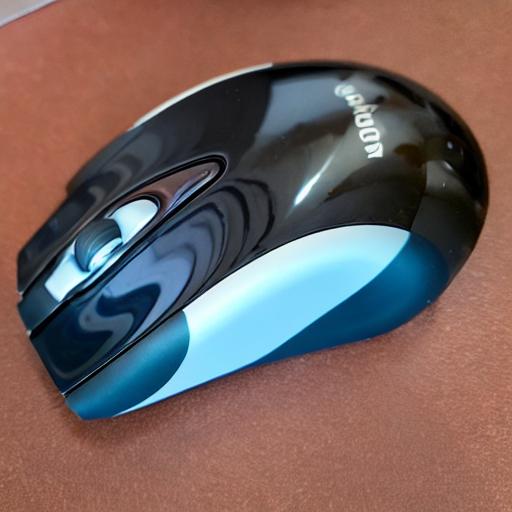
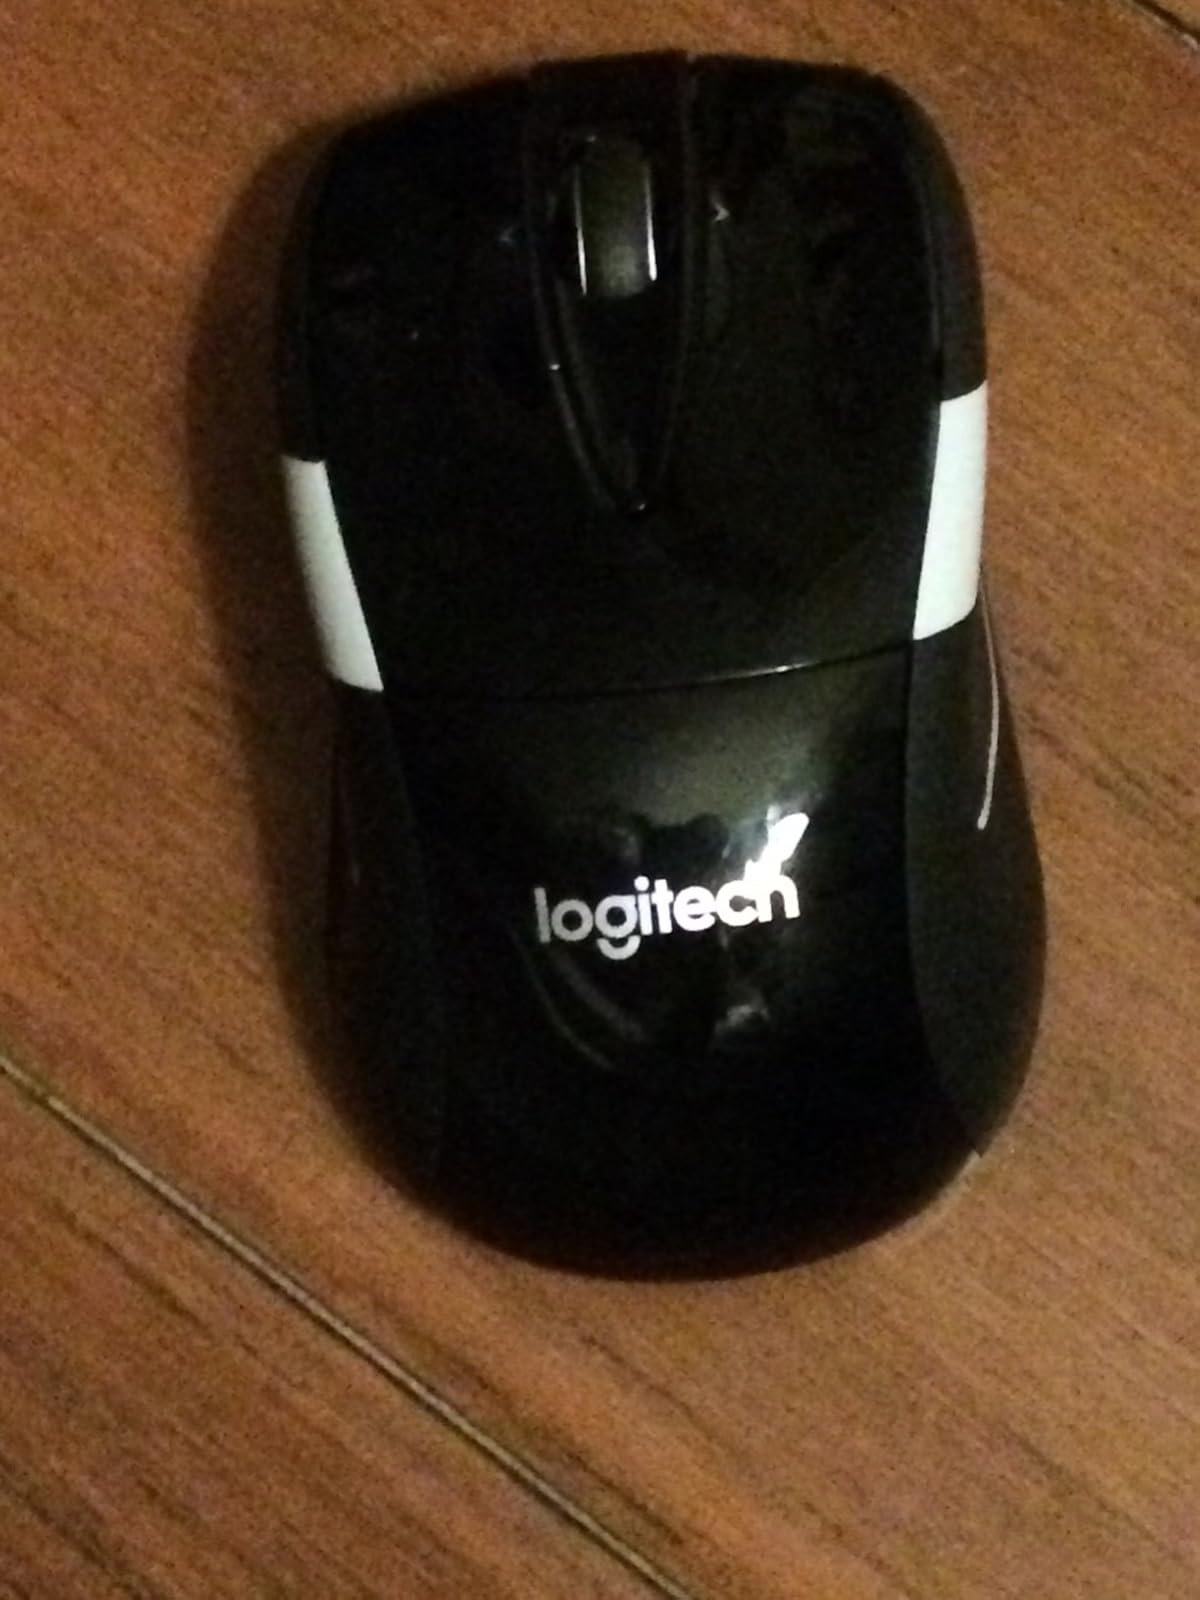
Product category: mouse
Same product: no